Early Church of Jerusalem

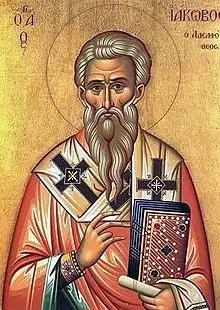
Icon representation of St. James

According to the list of witnesses of the early church (1 Cor 15:3-8 ), James, a brother of Jesus, had received his own vision of the risen Christ. He had not been a follower of Jesus during his lifetime, but became the leader of the early church after Easter. He represented the group of "Judaizers", who demanded that all newly baptized Gentile Christians observe important Torah commandments, possibly also circumcision, i.e. conversion to Judaism. This is why Paul named him over Peter, who usually comes first in all lists of apostles, as the main partner in his negotiations on the Gentile mission. His companion Barnabas, a Levite from Cyprus, played an important role in this. Due to his diaspora background, he was able to mediate between Greek-speaking and Aramaic-speaking early Christians.